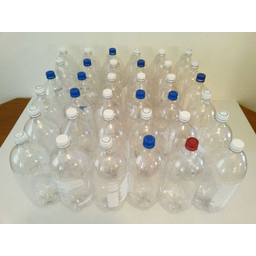
Label: bottles